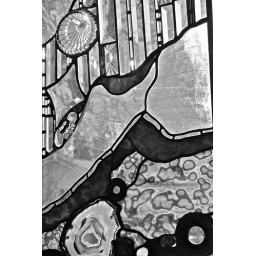
A piece of stained glass that hangs in a window